Captain January (1936 film)

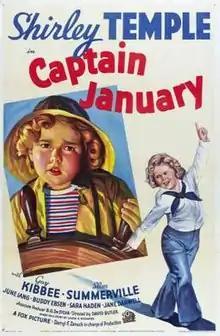
Theatrical release poster

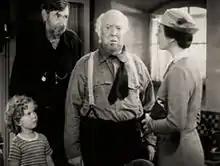
L-R: Shirley Temple, Slim Summerville, Guy Kibbee, and Sara Haden

Captain January is a 1936 American musical comedy-drama film directed by David Butler. The screenplay by Sam Hellman, Gladys Lehman, and Harry Tugend is based on the 1890 children's book of the same name by Laura E. Richards. The film stars Shirley Temple, Guy Kibbee, and Sara Haden.